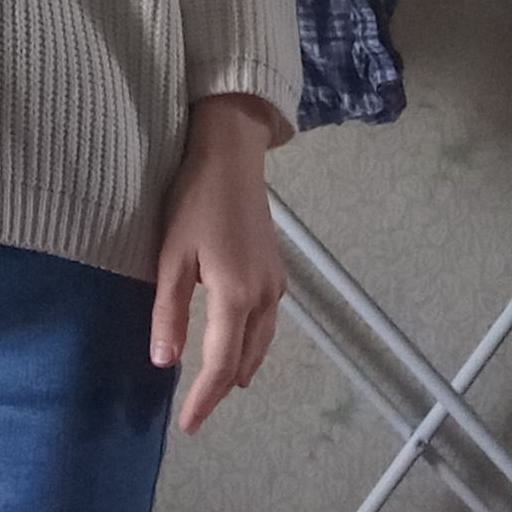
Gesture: no_gesture